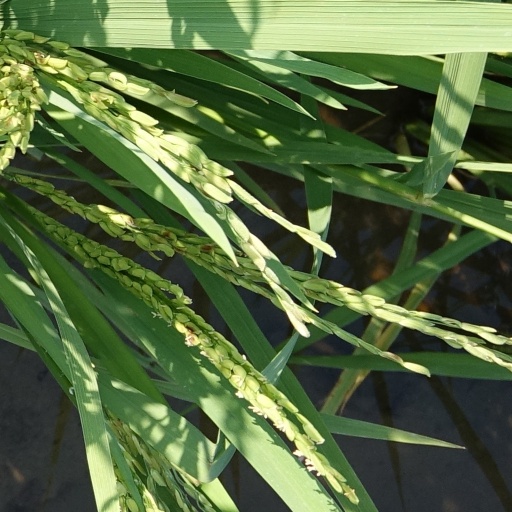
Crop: rice